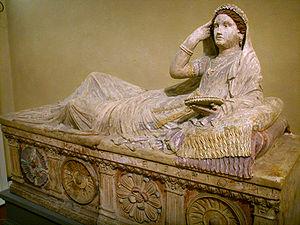
L'iconographie étrusque considère les particularités des thèmes abordés par les représentations de l'art étrusque.
La statuaire étrusque, comme ses autres arts et pratiques, suit une lente évolution suivant ses périodes historiques, influencée par ses contacts commerciaux avec la Grèce antique, le Moyen-Orient, l'Égypte, et se réapproprie cet art en l'interprétant suivant sa propre culture et ses choix souvent religieux.
Le Sarcophage de Larthia Seianti est un sarcophage étrusque découvert près de Chiusi, en province de Sienne en janvier 1877 et acquis par le musée archéologique national de Florence où il est exposé.